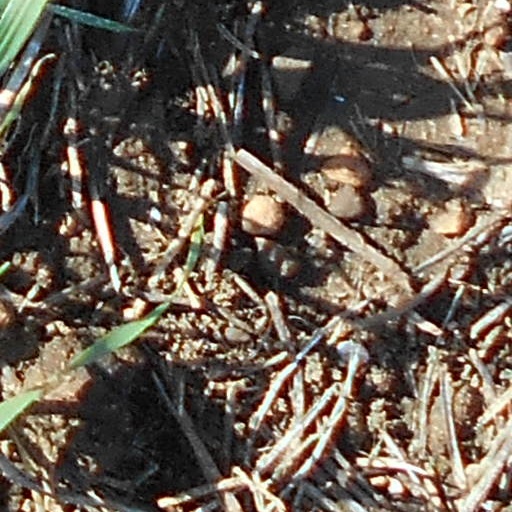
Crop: wheat